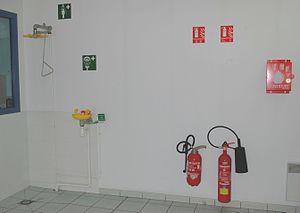
Équipement de sécurité en laboratoire. De gauche à droite, on trouve
La sécurité en laboratoire renvoie à de multiples aspects.